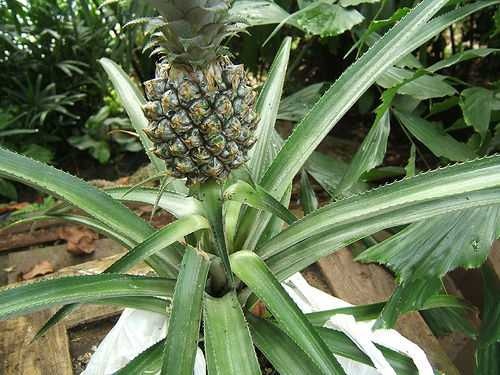
Label: Pineapple